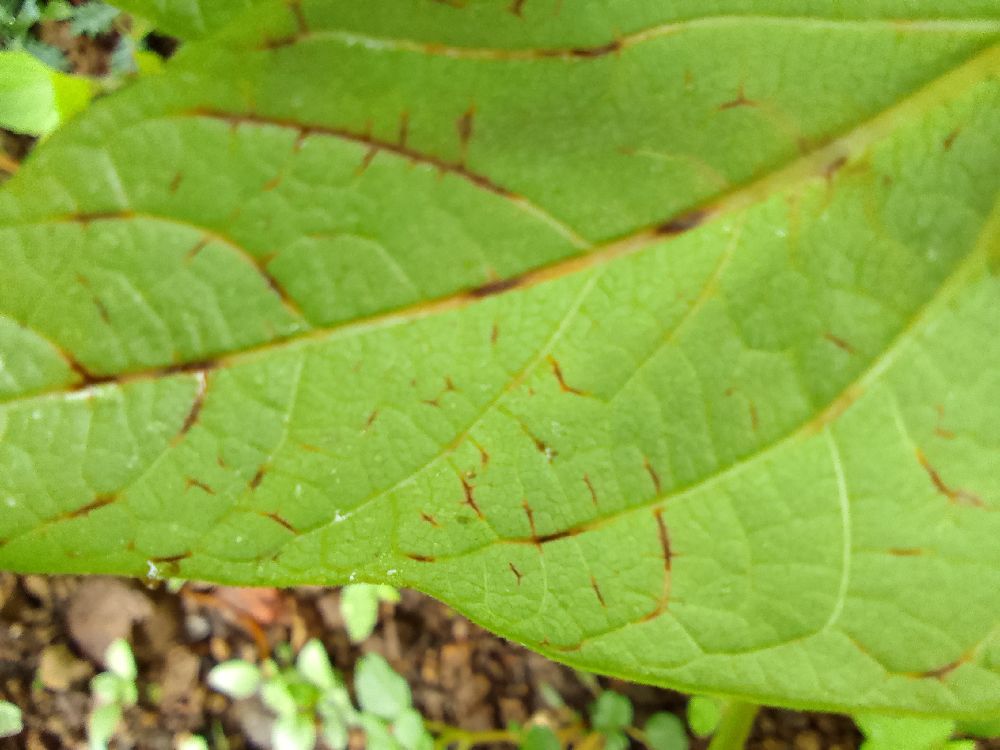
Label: anthracnose